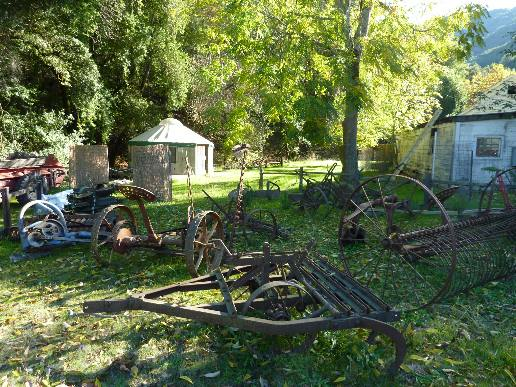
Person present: No